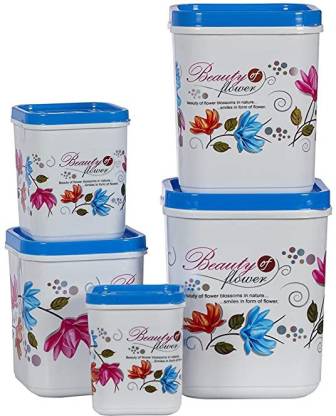
Label: plastic